Turkish involvement in the Syrian civil war

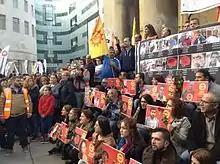
Supporters of the Turkish Labour Party protesting in London following the 2015 Ankara bombings

On 7 July 2015, reports surfaced that Turkish security forces seized a truck bound for Syria loaded with 10,000 detonators and explosive primers with total length of in Akcakale, Sanliurfa province, southeastern Turkey. Five people were arrested. The detainees said they attempted crossing the border from the village of Aegean into Tal Abyad city in the Al-Raqqah Province.